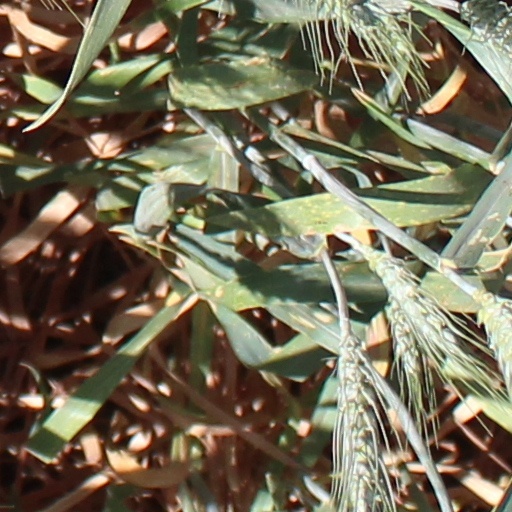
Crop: wheat